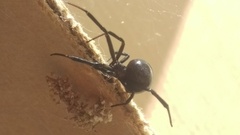
Species: Lactrodectus_hesperus